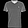
Label: T - shirt / top